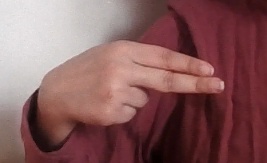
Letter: ain